The Ten Commandments (1923 film)

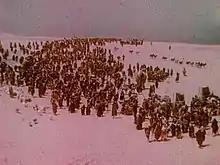
Moses leading the Israelites out of Egypt in one of the film's Technicolor sequences

The Exodus scenes were filmed at the Guadalupe-Nipomo Dunes in northern Santa Barbara County. The film location was originally chosen because its immense sand dunes provided a superficial resemblance to the Egyptian desert. Rumor had it that after the filming was complete, the massive sets – which included four Pharaoh statues, 21 sphinxes, and gates reaching a height of 110 feet, which were built by a small army of 1,600 workers – were dynamited and buried in the sand. Instead, the wind, rain and sand at the Guadalupe-Nipomo Dunes likely collapsed and buried a large part of the set under the ever-shifting dunes. The statues and sphinxes are in roughly the same place they were during filming. In 2012, archaeologists uncovered the head of one of the prop sphinxes; a 2014 recovery effort showed the body of that sphinx to have deteriorated significantly, but a second better-preserved sphinx was discovered and excavated. The effort to locate and excavate the set was the subject of a 2016 documentary, "The Lost City of Cecil B. DeMille".